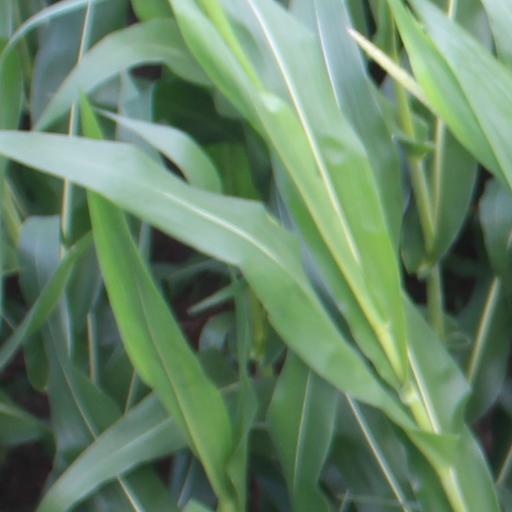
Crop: maize; corn